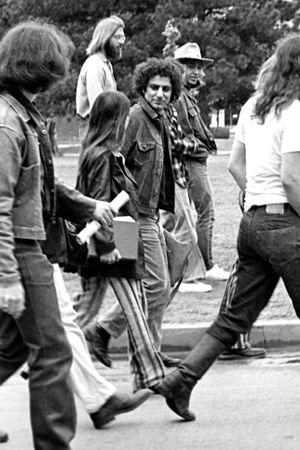
Abbott « Abbie » Hoffman, né le 30 novembre 1936 et mort le 12 avril 1989, est un militant anarchiste de la scène politique et sociale américaine durant les années 1960 et 1970. Il est connu entre autres pour être un des fondateurs du Youth International Party. Encore maintenant, il reste un symbole de la rébellion et du courant révolutionnaire qui animait une partie de la jeunesse américaine.
The Trial of the Chicago 7 est un film américain réalisé par Aaron Sorkin, dont la sortie est prévue en 2020 sur le service Netflix. Il revient sur l'affaire et le procès des Chicago Seven à la fin des années 1960.